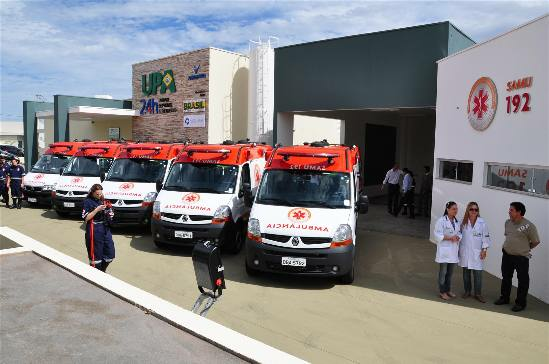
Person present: No